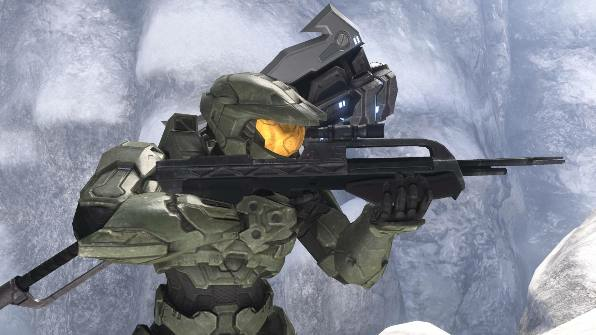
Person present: No